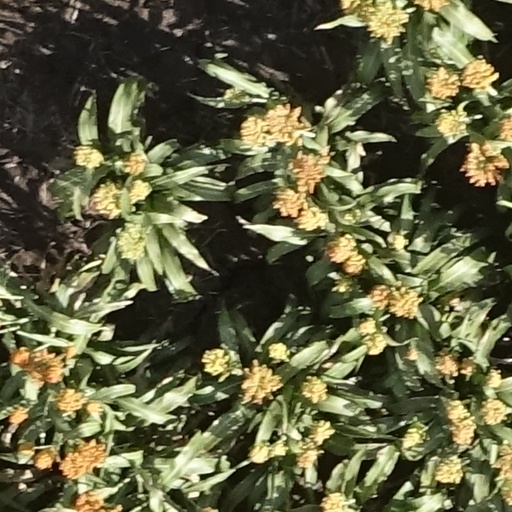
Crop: sorghum